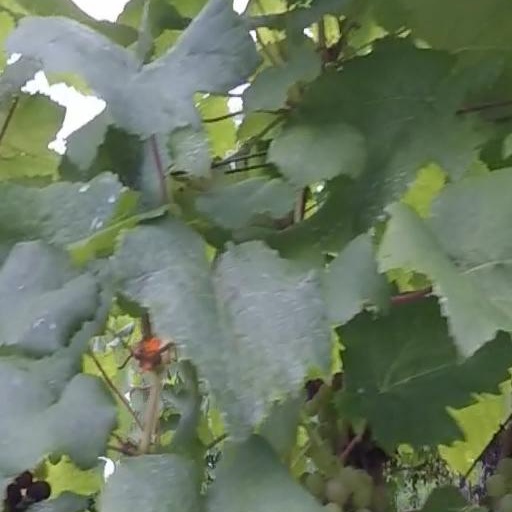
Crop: grape